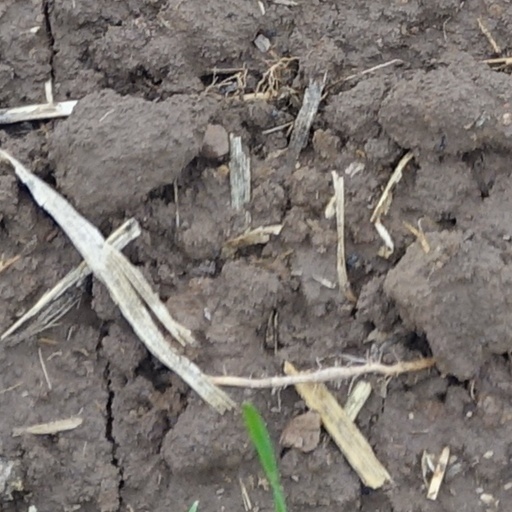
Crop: wheat